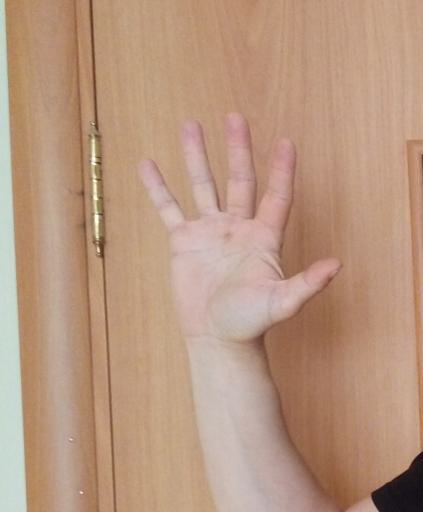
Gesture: palm